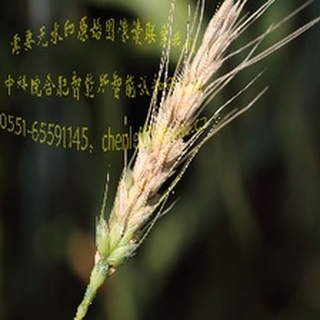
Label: wheat_fusarium_head_blight